Saint-Grégoire-du-Vièvre

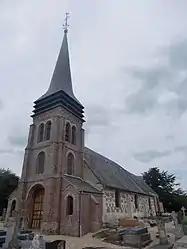
The church in Saint-Grégoire-du-Vièvre

Saint-Grégoire-du-Vièvre is a commune in the Eure department in Normandy, northern France.